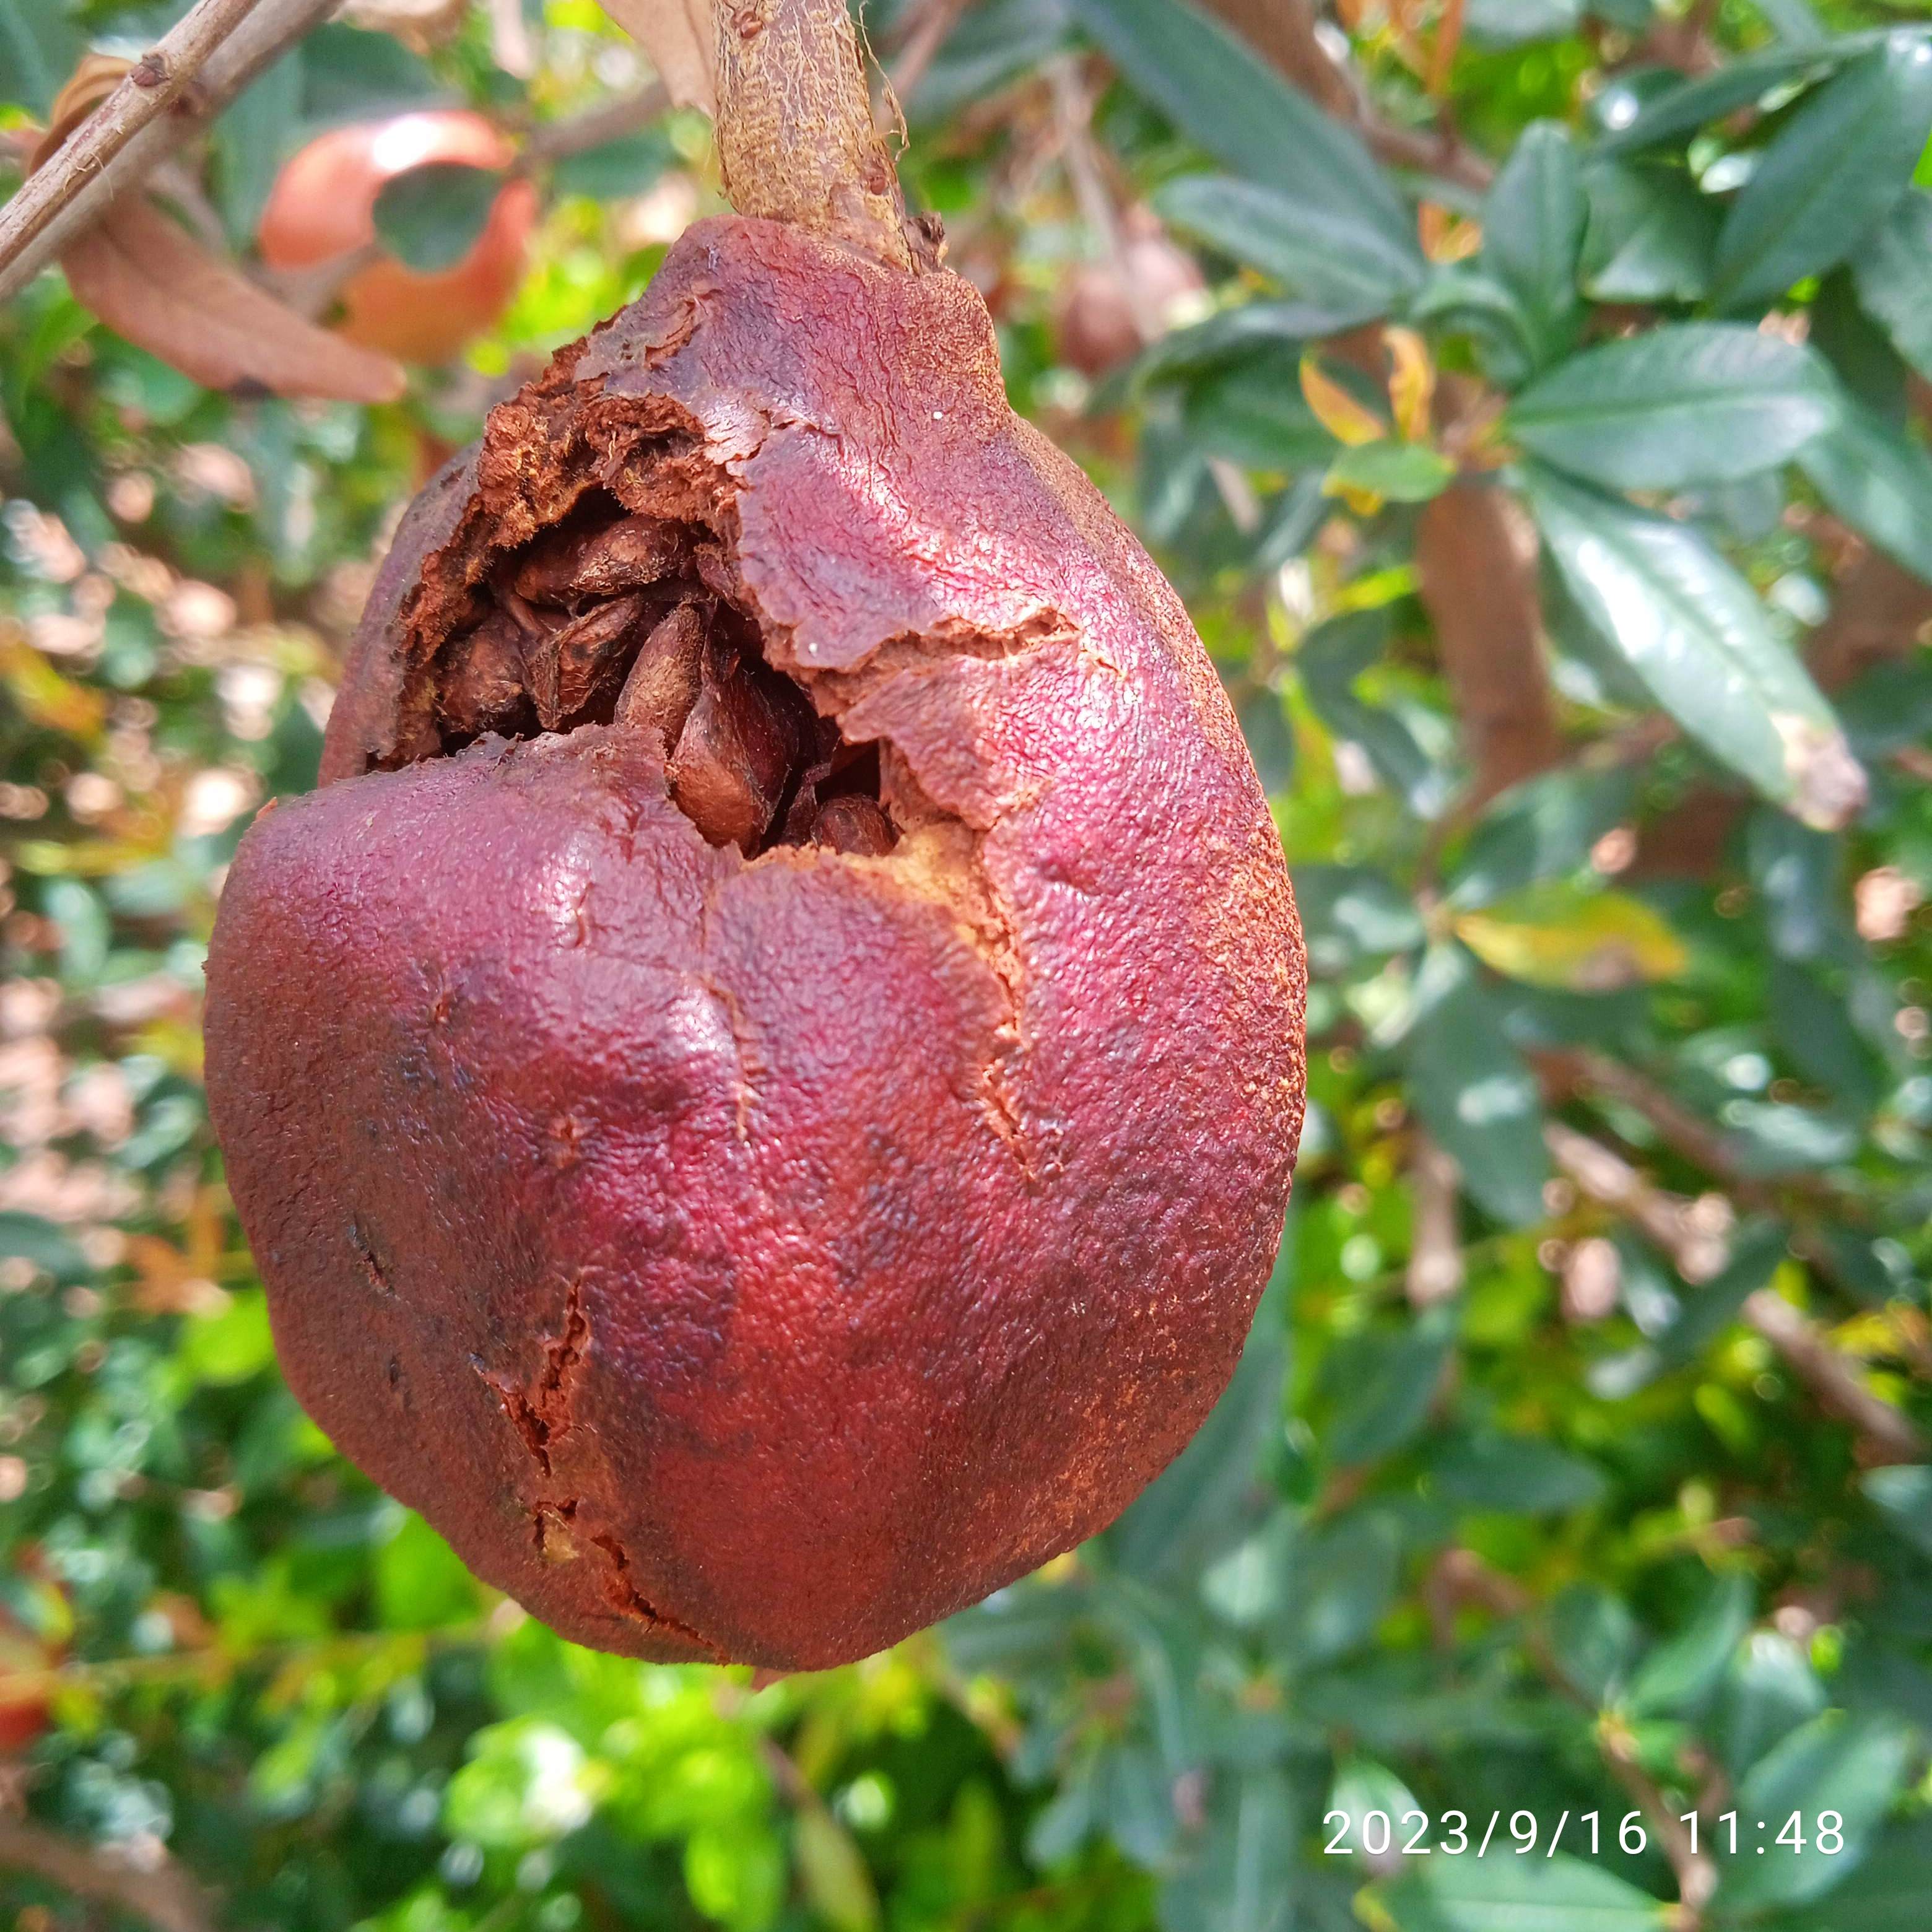
Label: Bacterial_Blight